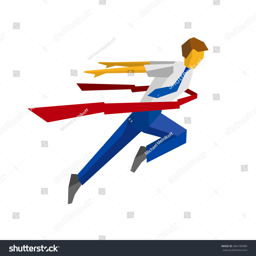
running businessman crosses a finish line red ribbon .